Nagi no Oitoma

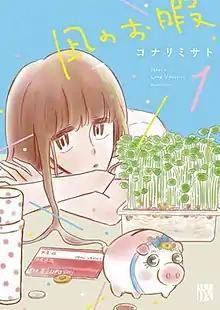
First volume cover, featuring Nagi Ōshima

is a Japanese manga series written and illustrated by . It was serialized in Akita Shoten's manga magazine "" from June 2016 to February 2025, with its chapters collected into twelve volumes. A television drama adaptation aired from July to September 2019.